Ethiopian Civil War

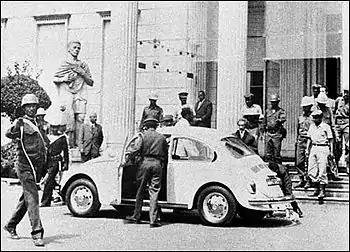
Deposition of Haile Selassie at Jubilee Palace on 12 September 1974

On 12 September 1974, Haile Selassie and his government were overthrown by the Derg, a non-ideological committee of low-ranking officers and enlisted men in the Ethiopian Army who became the ruling military junta. On 21 March 1975, the Derg abolished the monarchy and adopted Marxism–Leninism as their official ideology, establishing themselves as a provisional government for the process of building a socialist state in Ethiopia. The Crown Prince went into exile in London, where several other members of the House of Solomon lived, while other members who were in Ethiopia at the time of the revolution were imprisoned. Haile Selassie, his daughter by his first marriage Princess Ijigayehu, his sister Princess Tenagnework, and many of his nephews, nieces, close relatives, and in-laws were among those detained. On 27 August 1975, Haile Selassie died under mysterious circumstances in detention at the National Palace in Addis Ababa. That year, most industries and private urban real estate holdings were nationalized by the Derg regime. The assets of the former royal family were all seized and were nationalized in a program designed to implement the state ideology of socialism.